Henry Dillon, 13th Viscount Dillon

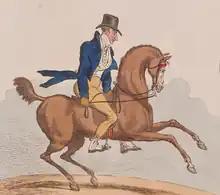
Breaking my own horse (H. A. Dillon) by James Gillray, 1803

Dillon-Lee's regiment was ordered to Halifax, Nova Scotia, Canada, to where he also took his wife and where his eldest child was born in 1807.